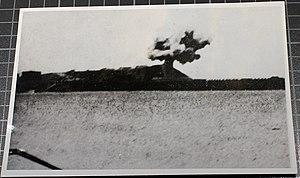
référence
Georges Dufétel, né le 21 février 1886 à Boulogne-sur-Mer et mort le 6 novembre 1944 à Sonnenburg, est un architecte et un résistant français.
Britannia était un monument érigé à Boulogne-sur-mer en 1938 en commémoration du rôle joué par les soldats du Royaume-Uni pendant la Première Guerre Mondiale. Il fut bombardé en juillet 1940 par les Allemands.